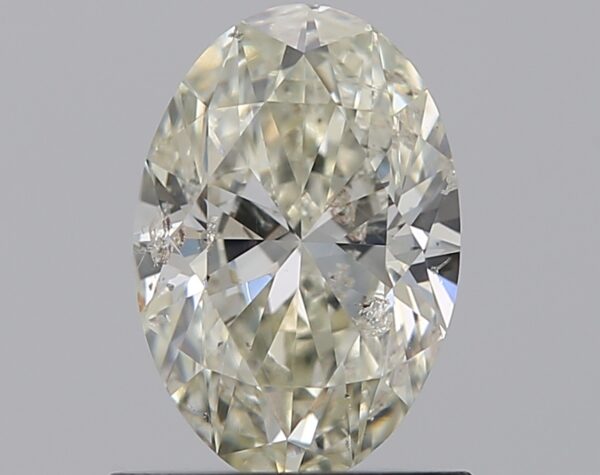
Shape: oval
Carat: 0.8
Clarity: SI2
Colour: K
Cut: EX
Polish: VG
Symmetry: VG
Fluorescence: ST
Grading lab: GIA
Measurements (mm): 7.74 x 5.15 x 3.11